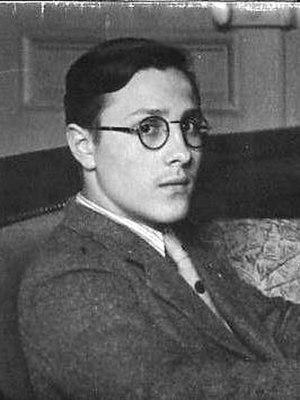
Jacques Sauvegrain.
Jacques Sauvegrain, né le 8 octobre 1921 et fusillé en novembre 1943, est un résistant français.